Bautzen

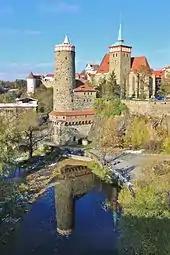
Old Waterworks and Church of St. Michael

Bautzen has a very compact and well-preserved medieval town centre with numerous churches and towers and a city wall on the steep embankment to the river Spree, with one of the oldest preserved waterworks in central Europe (built 1558).